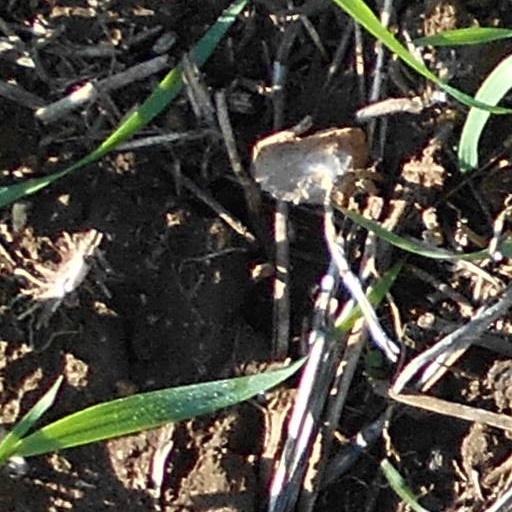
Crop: wheat